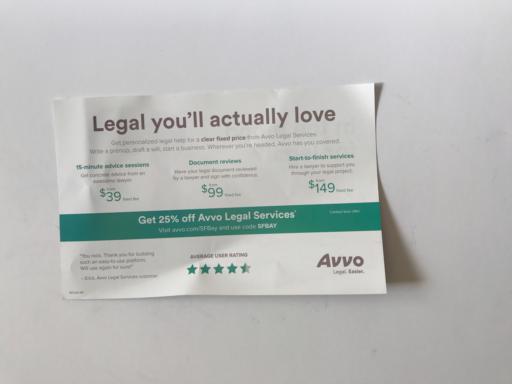
Waste category: paper